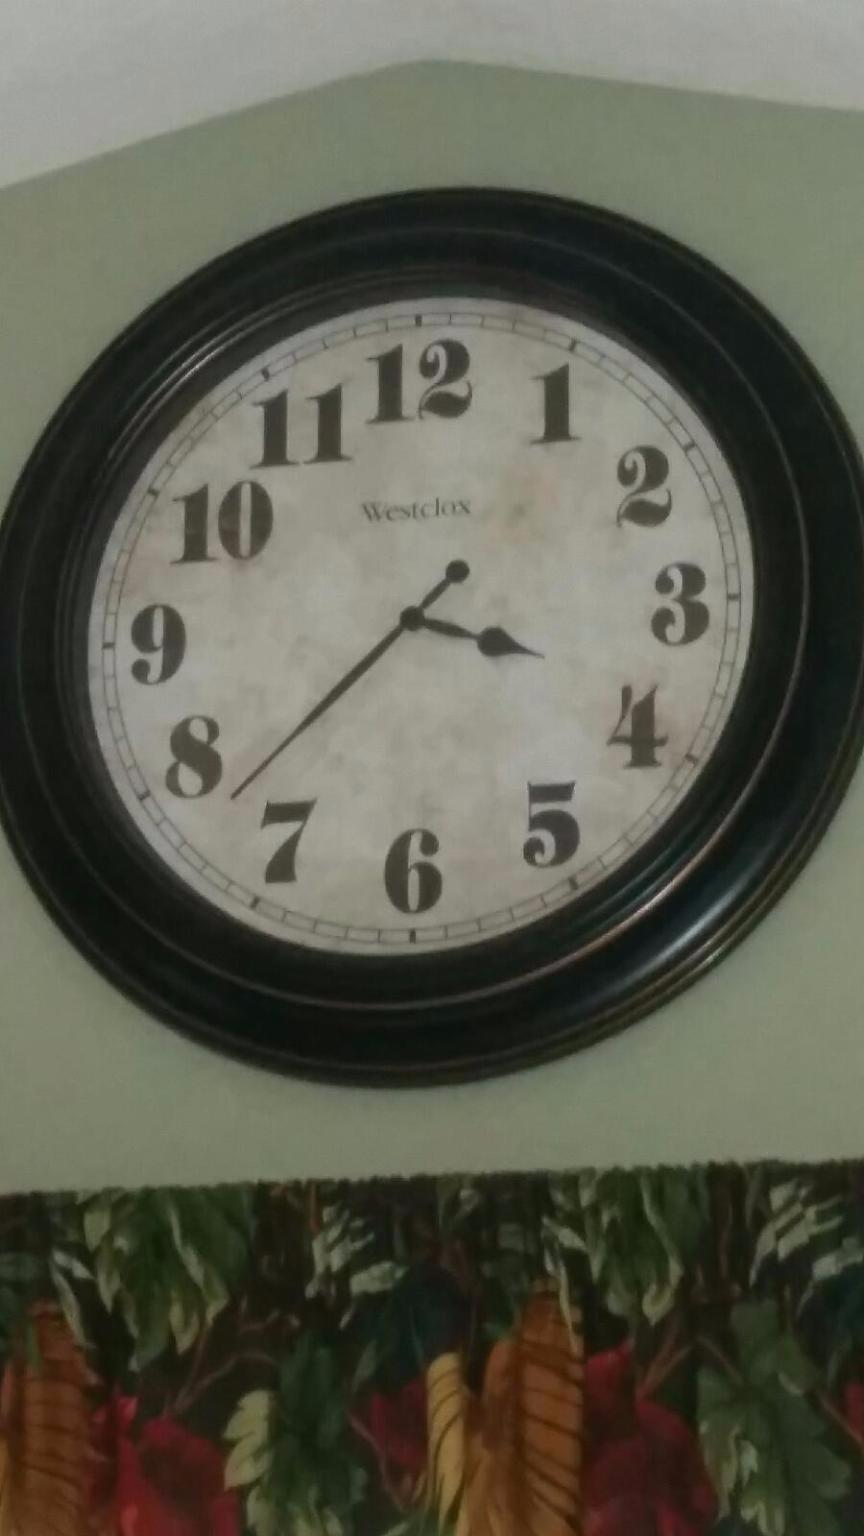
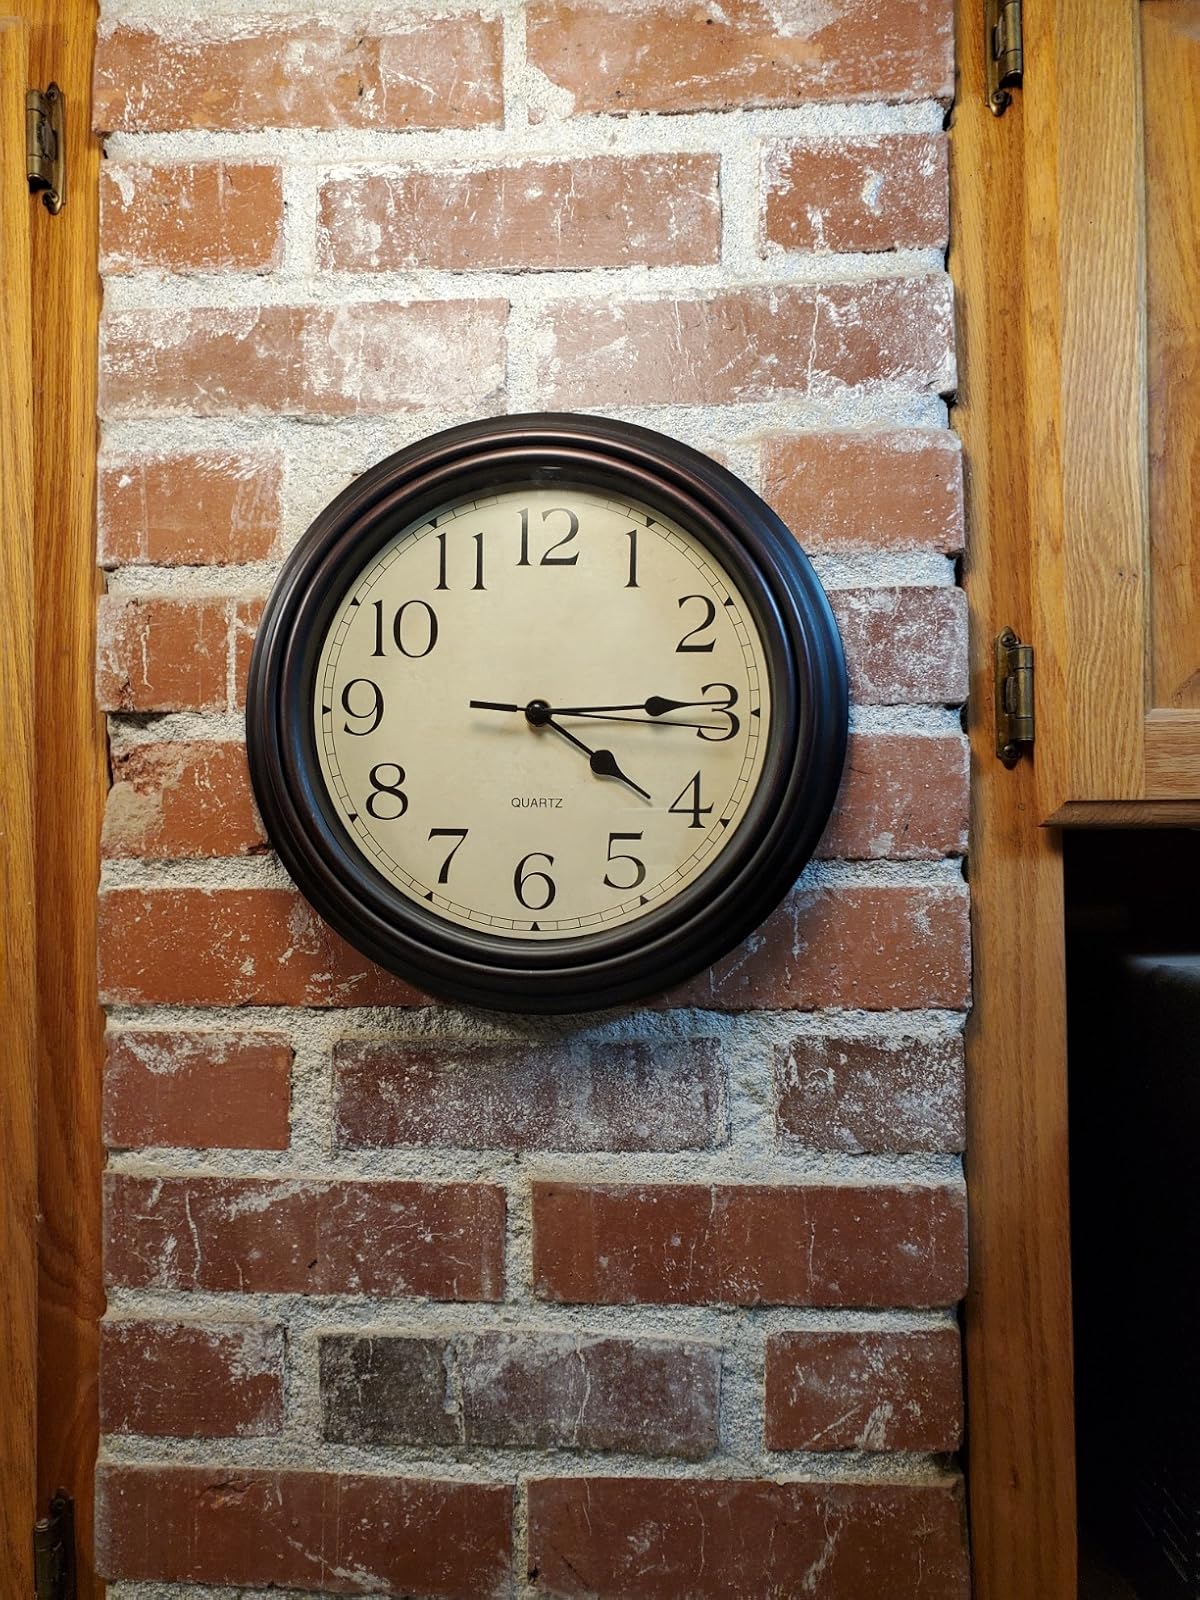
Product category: clock
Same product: no